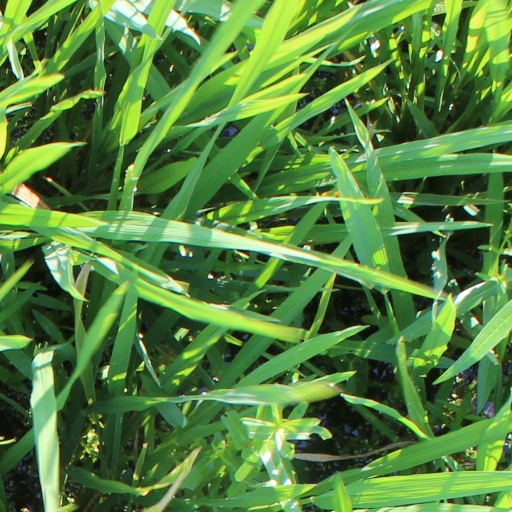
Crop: rice